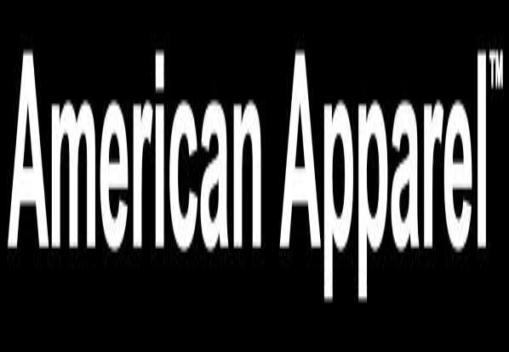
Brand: American Apparel
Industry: Clothes